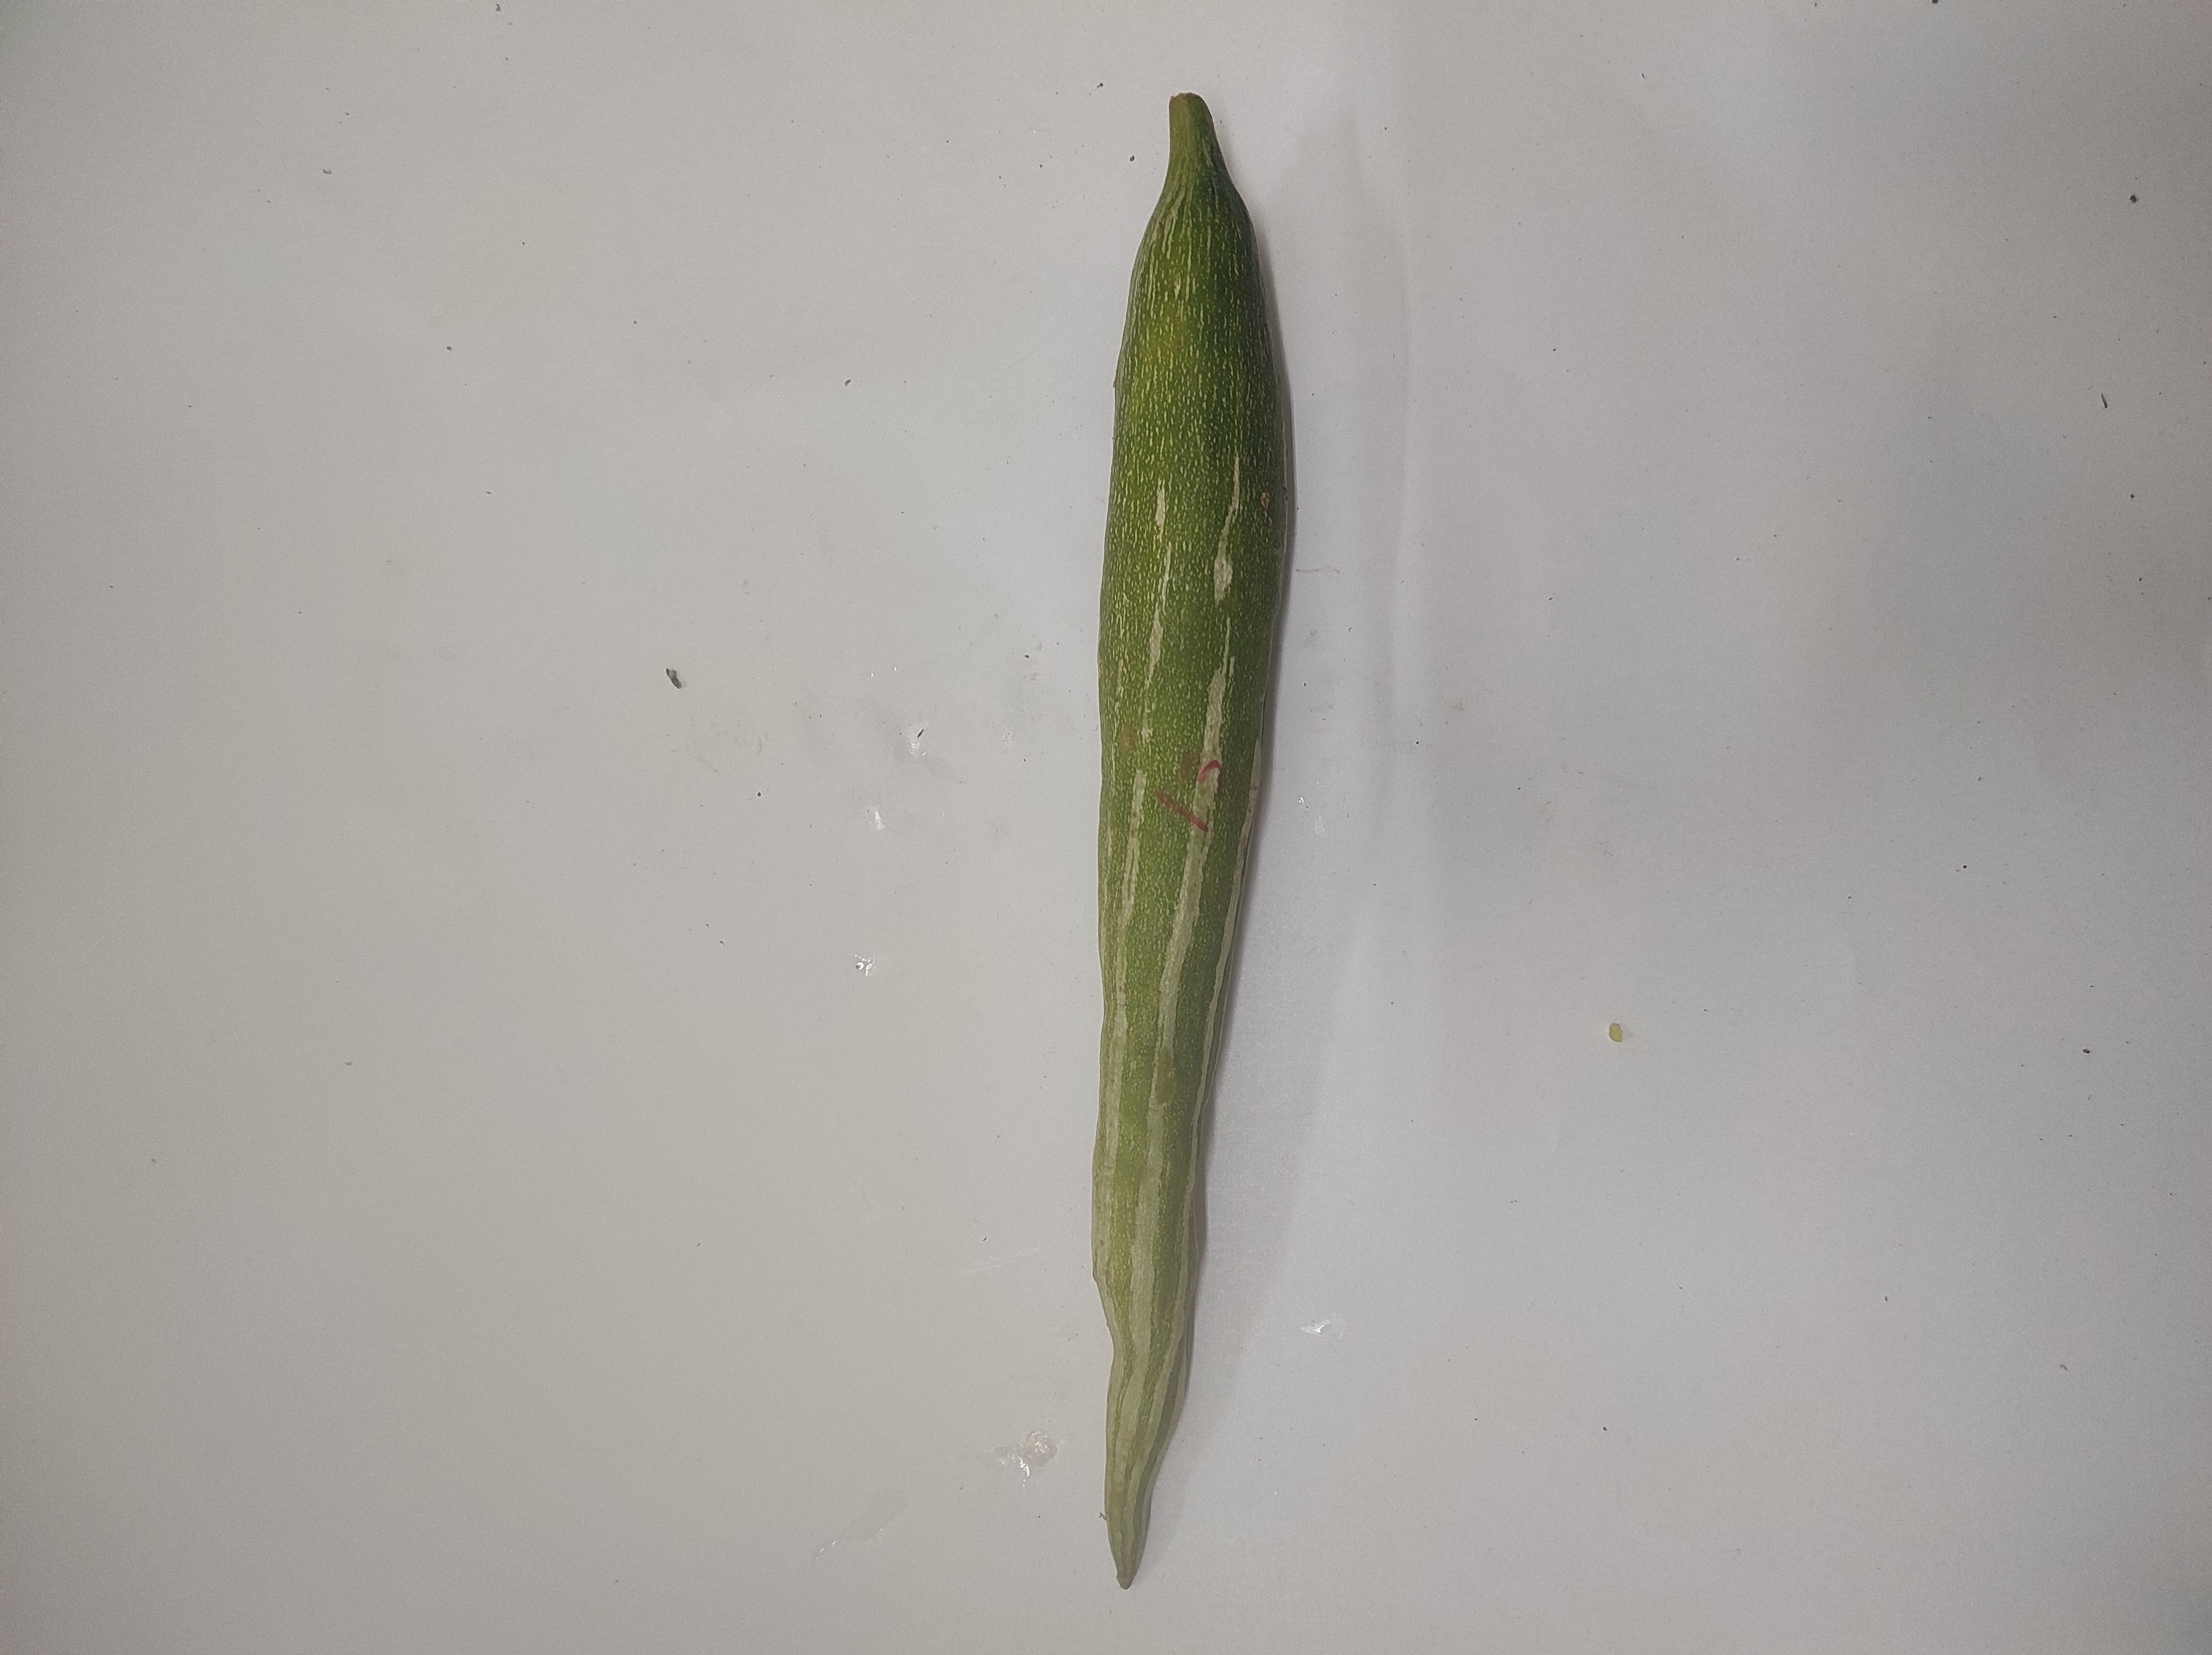
Crop: Snake Gourd
Condition: Severely Damaged